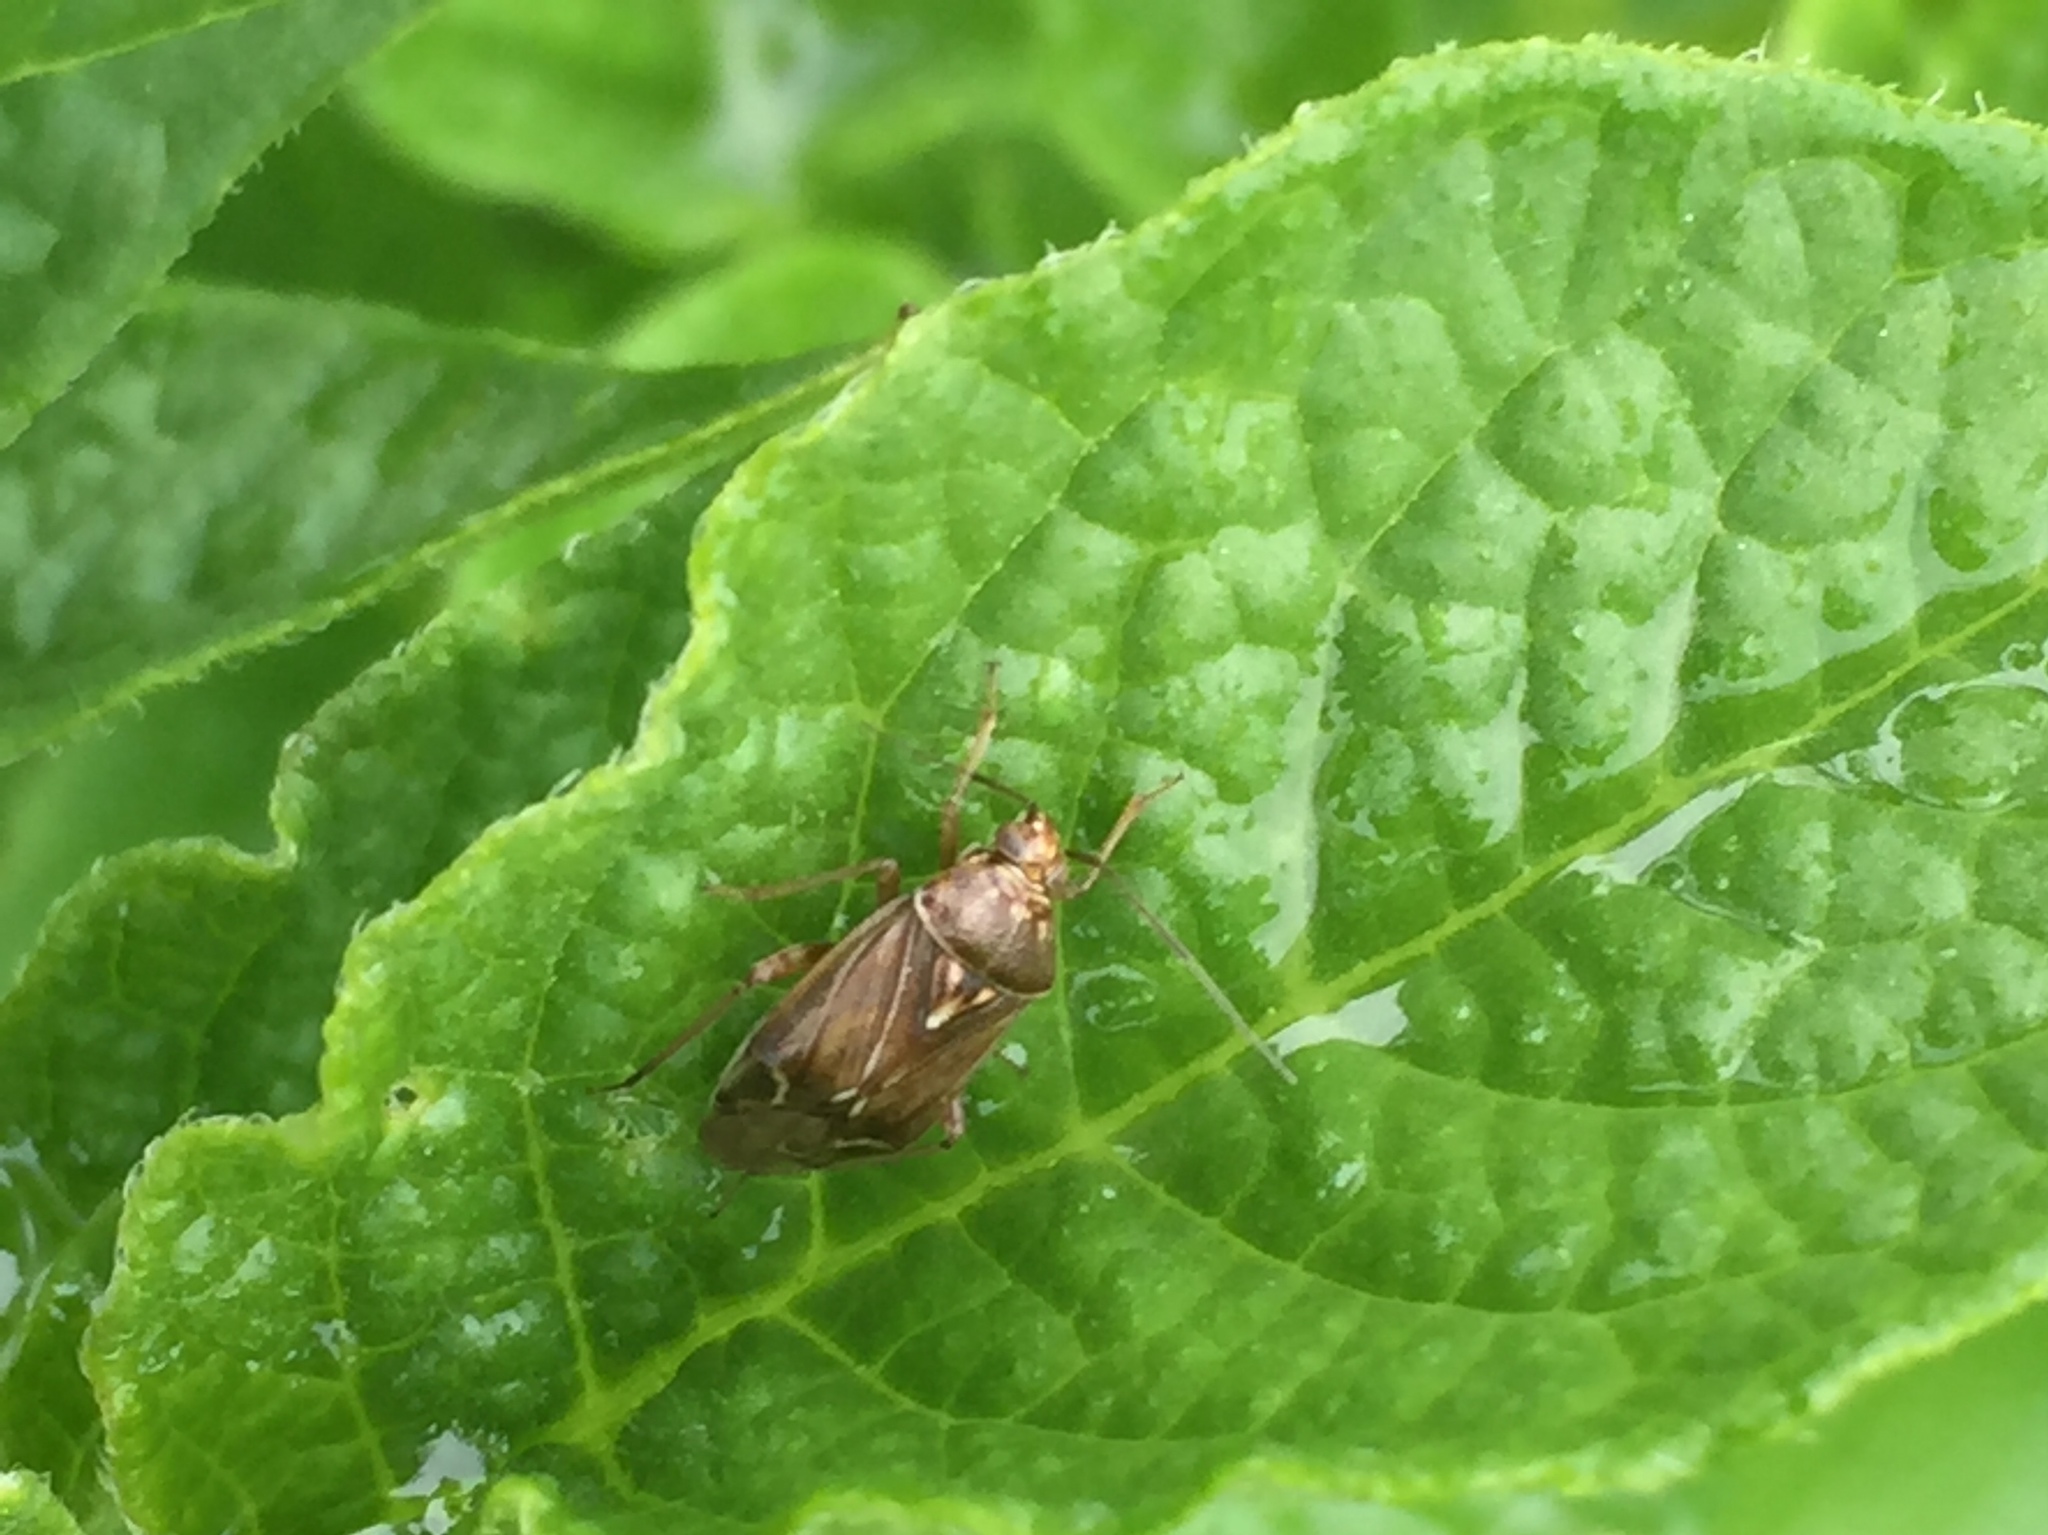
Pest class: lygus_bug